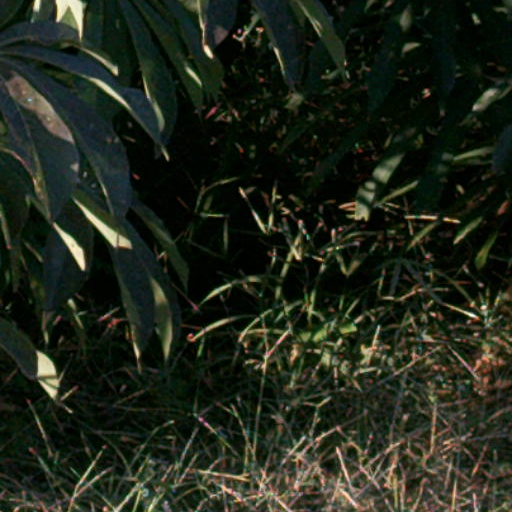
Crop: cassava